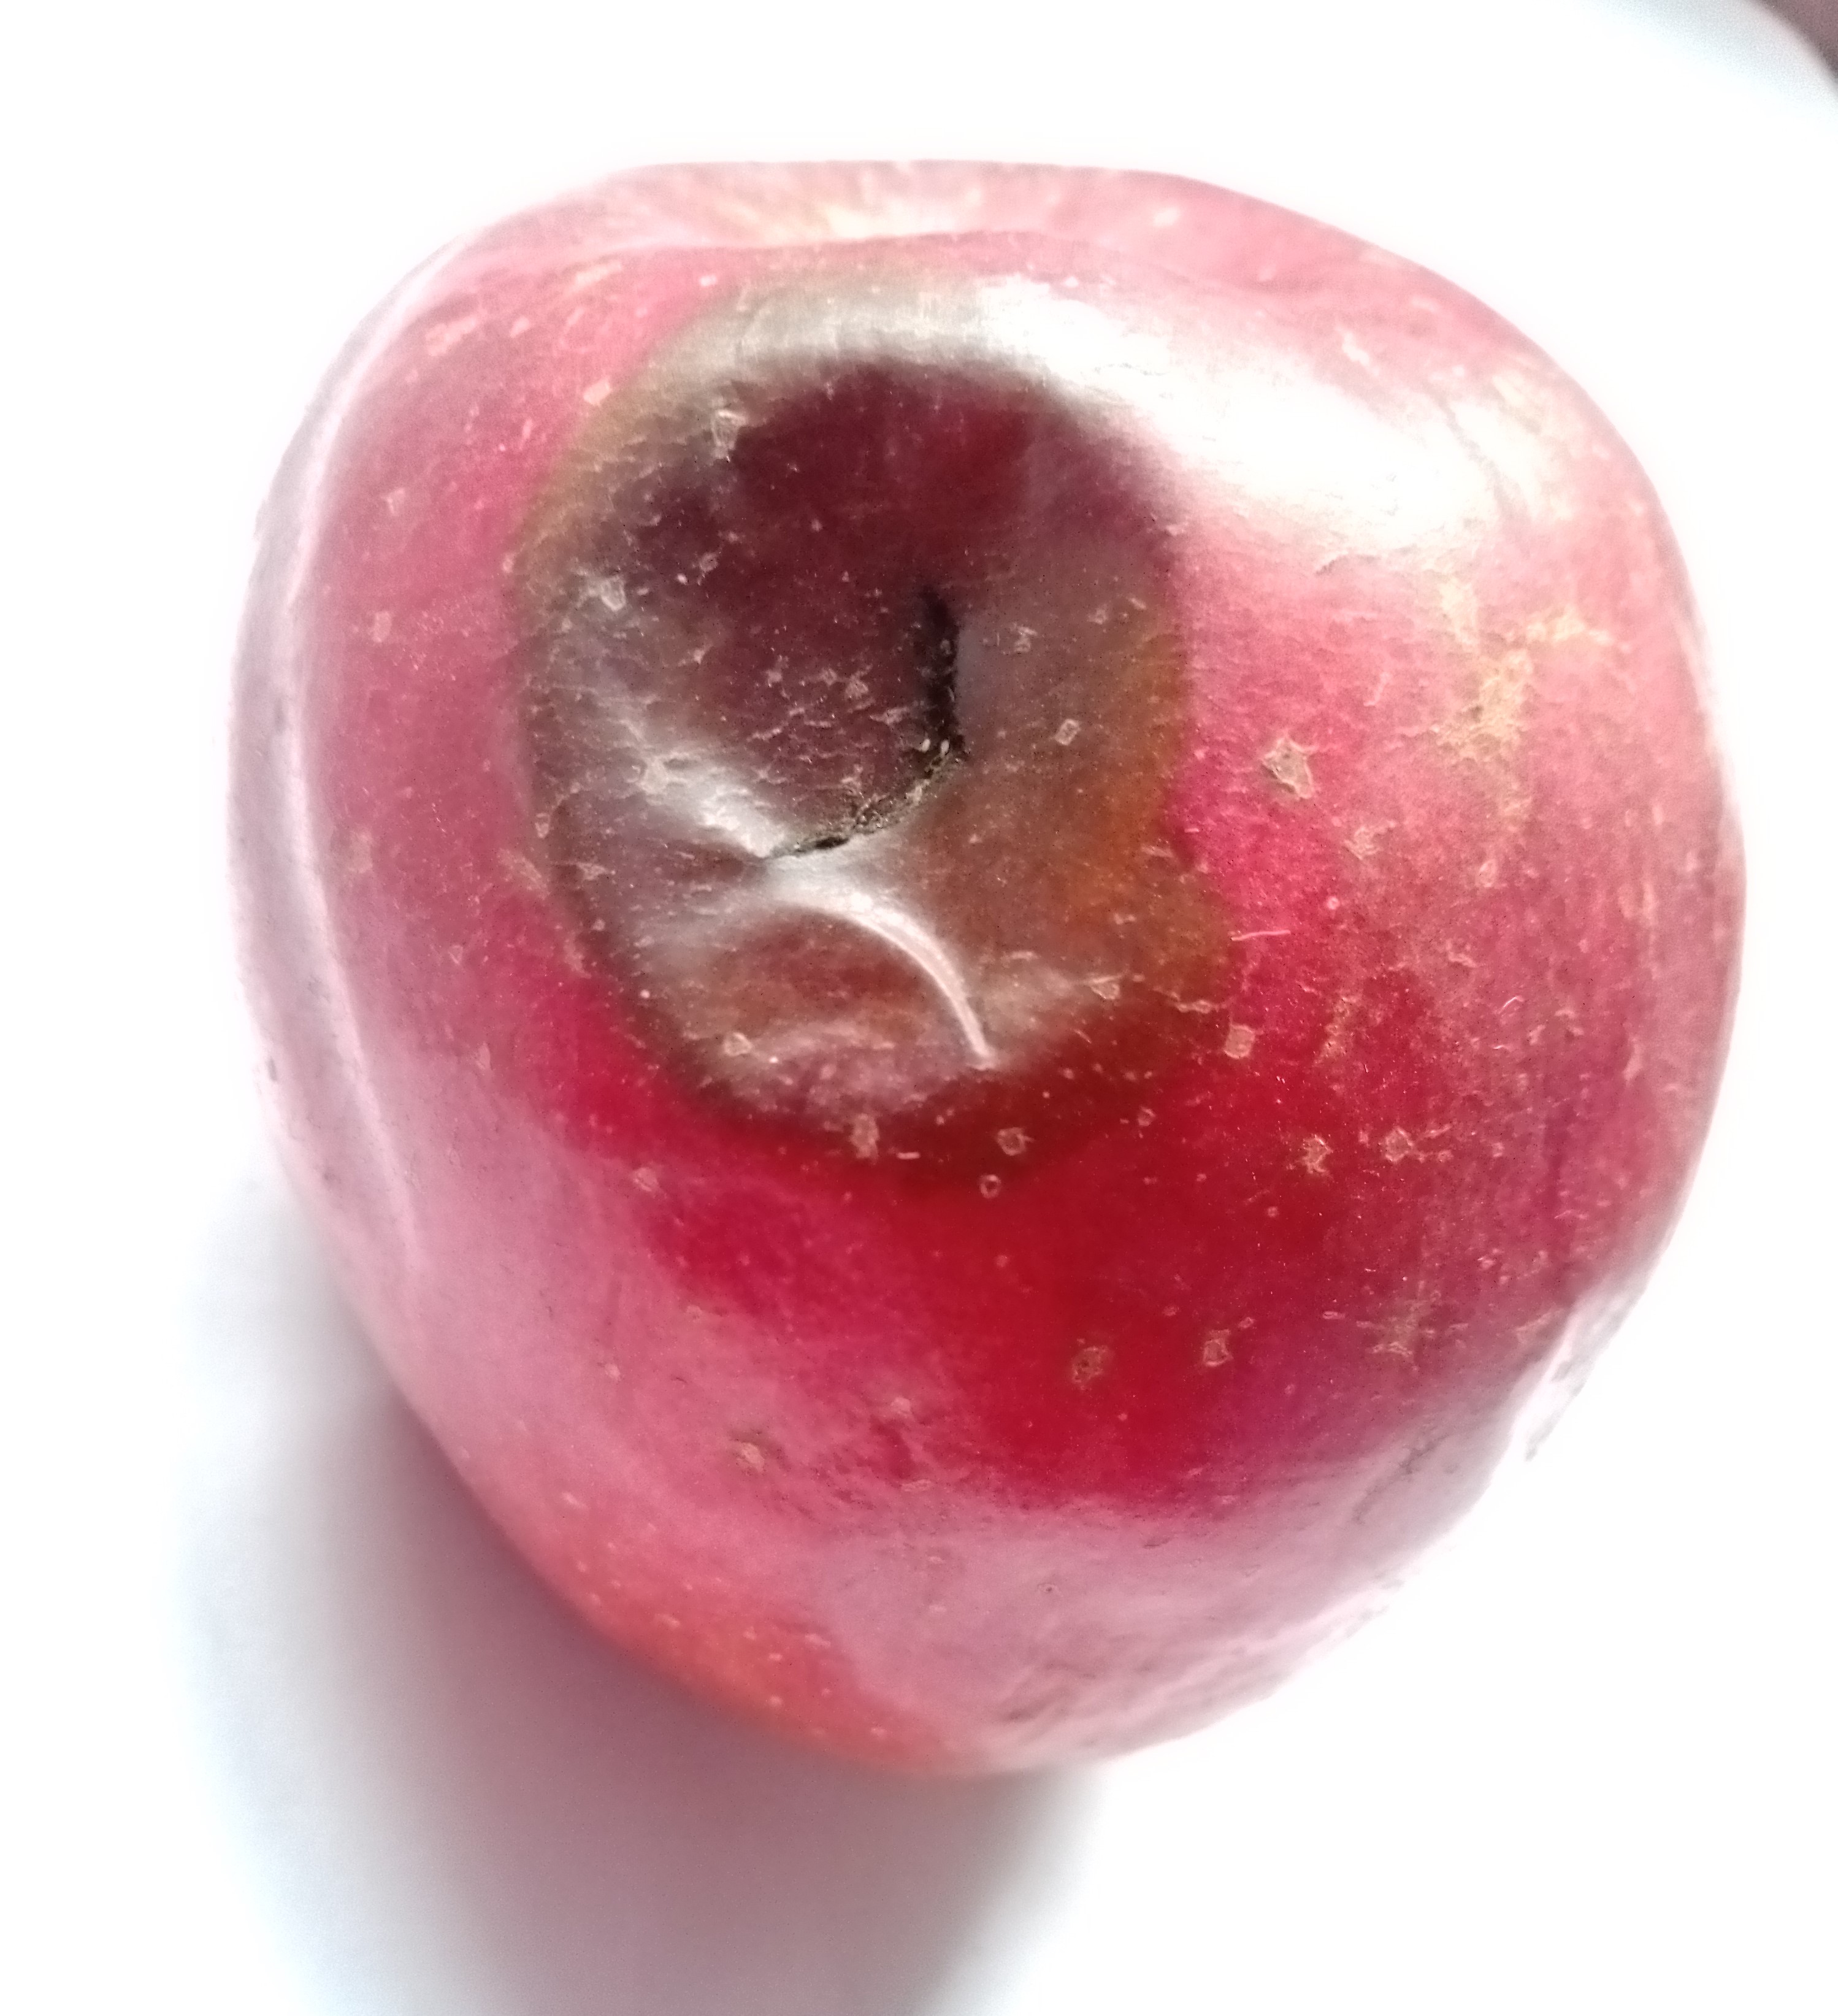
Fruit: apple
Condition: rotten